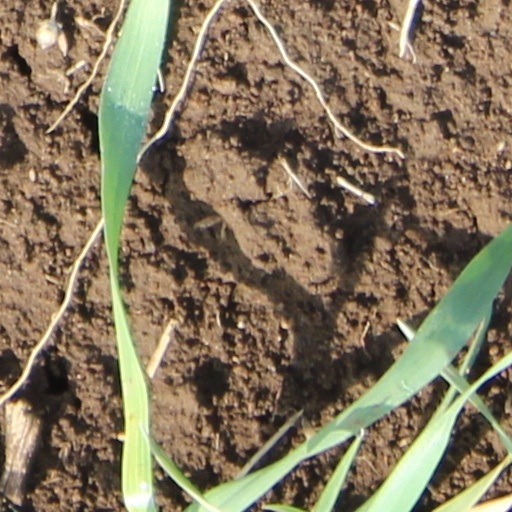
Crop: wheat